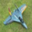
Label: airplane